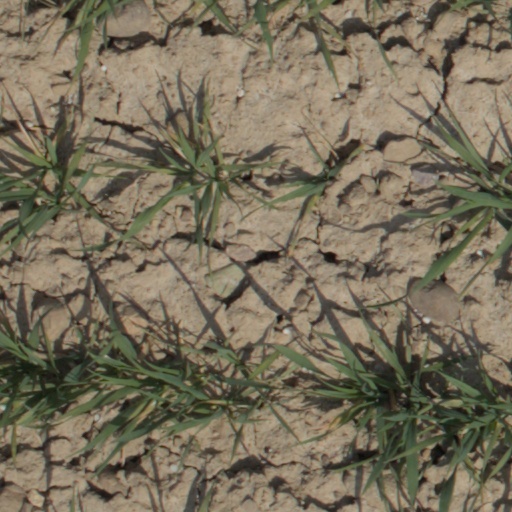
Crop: wheat